Basil Al-Khatib

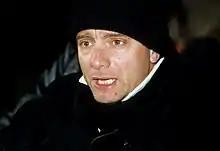
Basil Al-Khatib

Basil Al-Khatib is a Syrian movie and TV director, from a Palestinian origin. He was born on 6 May 1962 in Hilversum, the Netherlands. He has lived with his family in Damascus, Syria since 1963. His father is the Palestinian poet Yousif Al-Khatib.